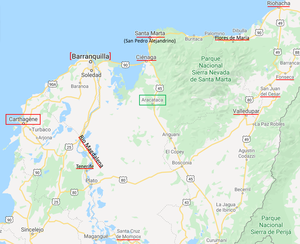
Cette carte localise les principaux lieux de l'action du roman, qu'ils soient cités par l'auteur ou identifiables. Aracataca n'apparaît pas dans le roman, c'est la ville d'origine de Gabriel García Márquez, qui inspira le Macondo de beaucoup de ses romans.
L'Amour aux temps du choléra est un roman du Colombien Gabriel García Márquez, prix Nobel de littérature. Il s'agit d'une histoire d'amour de cinquante ans durant lesquels un homme attend la femme qu'il aime, mariée à un autre.